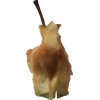
Label: apples